Marc-Guillaume Alexis Vadier

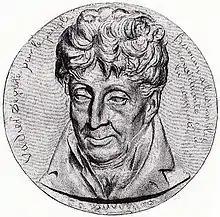
Vadier by David d'Angers

Marc-Guillaume Alexis Vadier (17 July 1736 – 14 December 1828) was a major French politician of the French Revolution. He is sometimes called the "Great Inquisitor", for his active participation in the Reign of Terror.